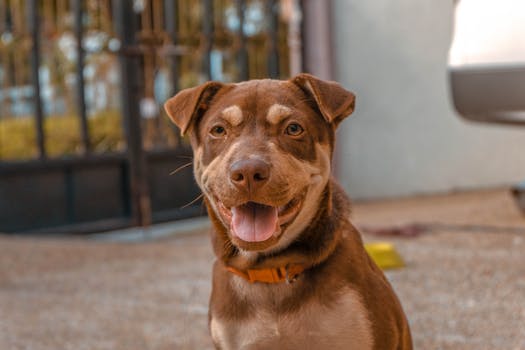
Label: No Watermark